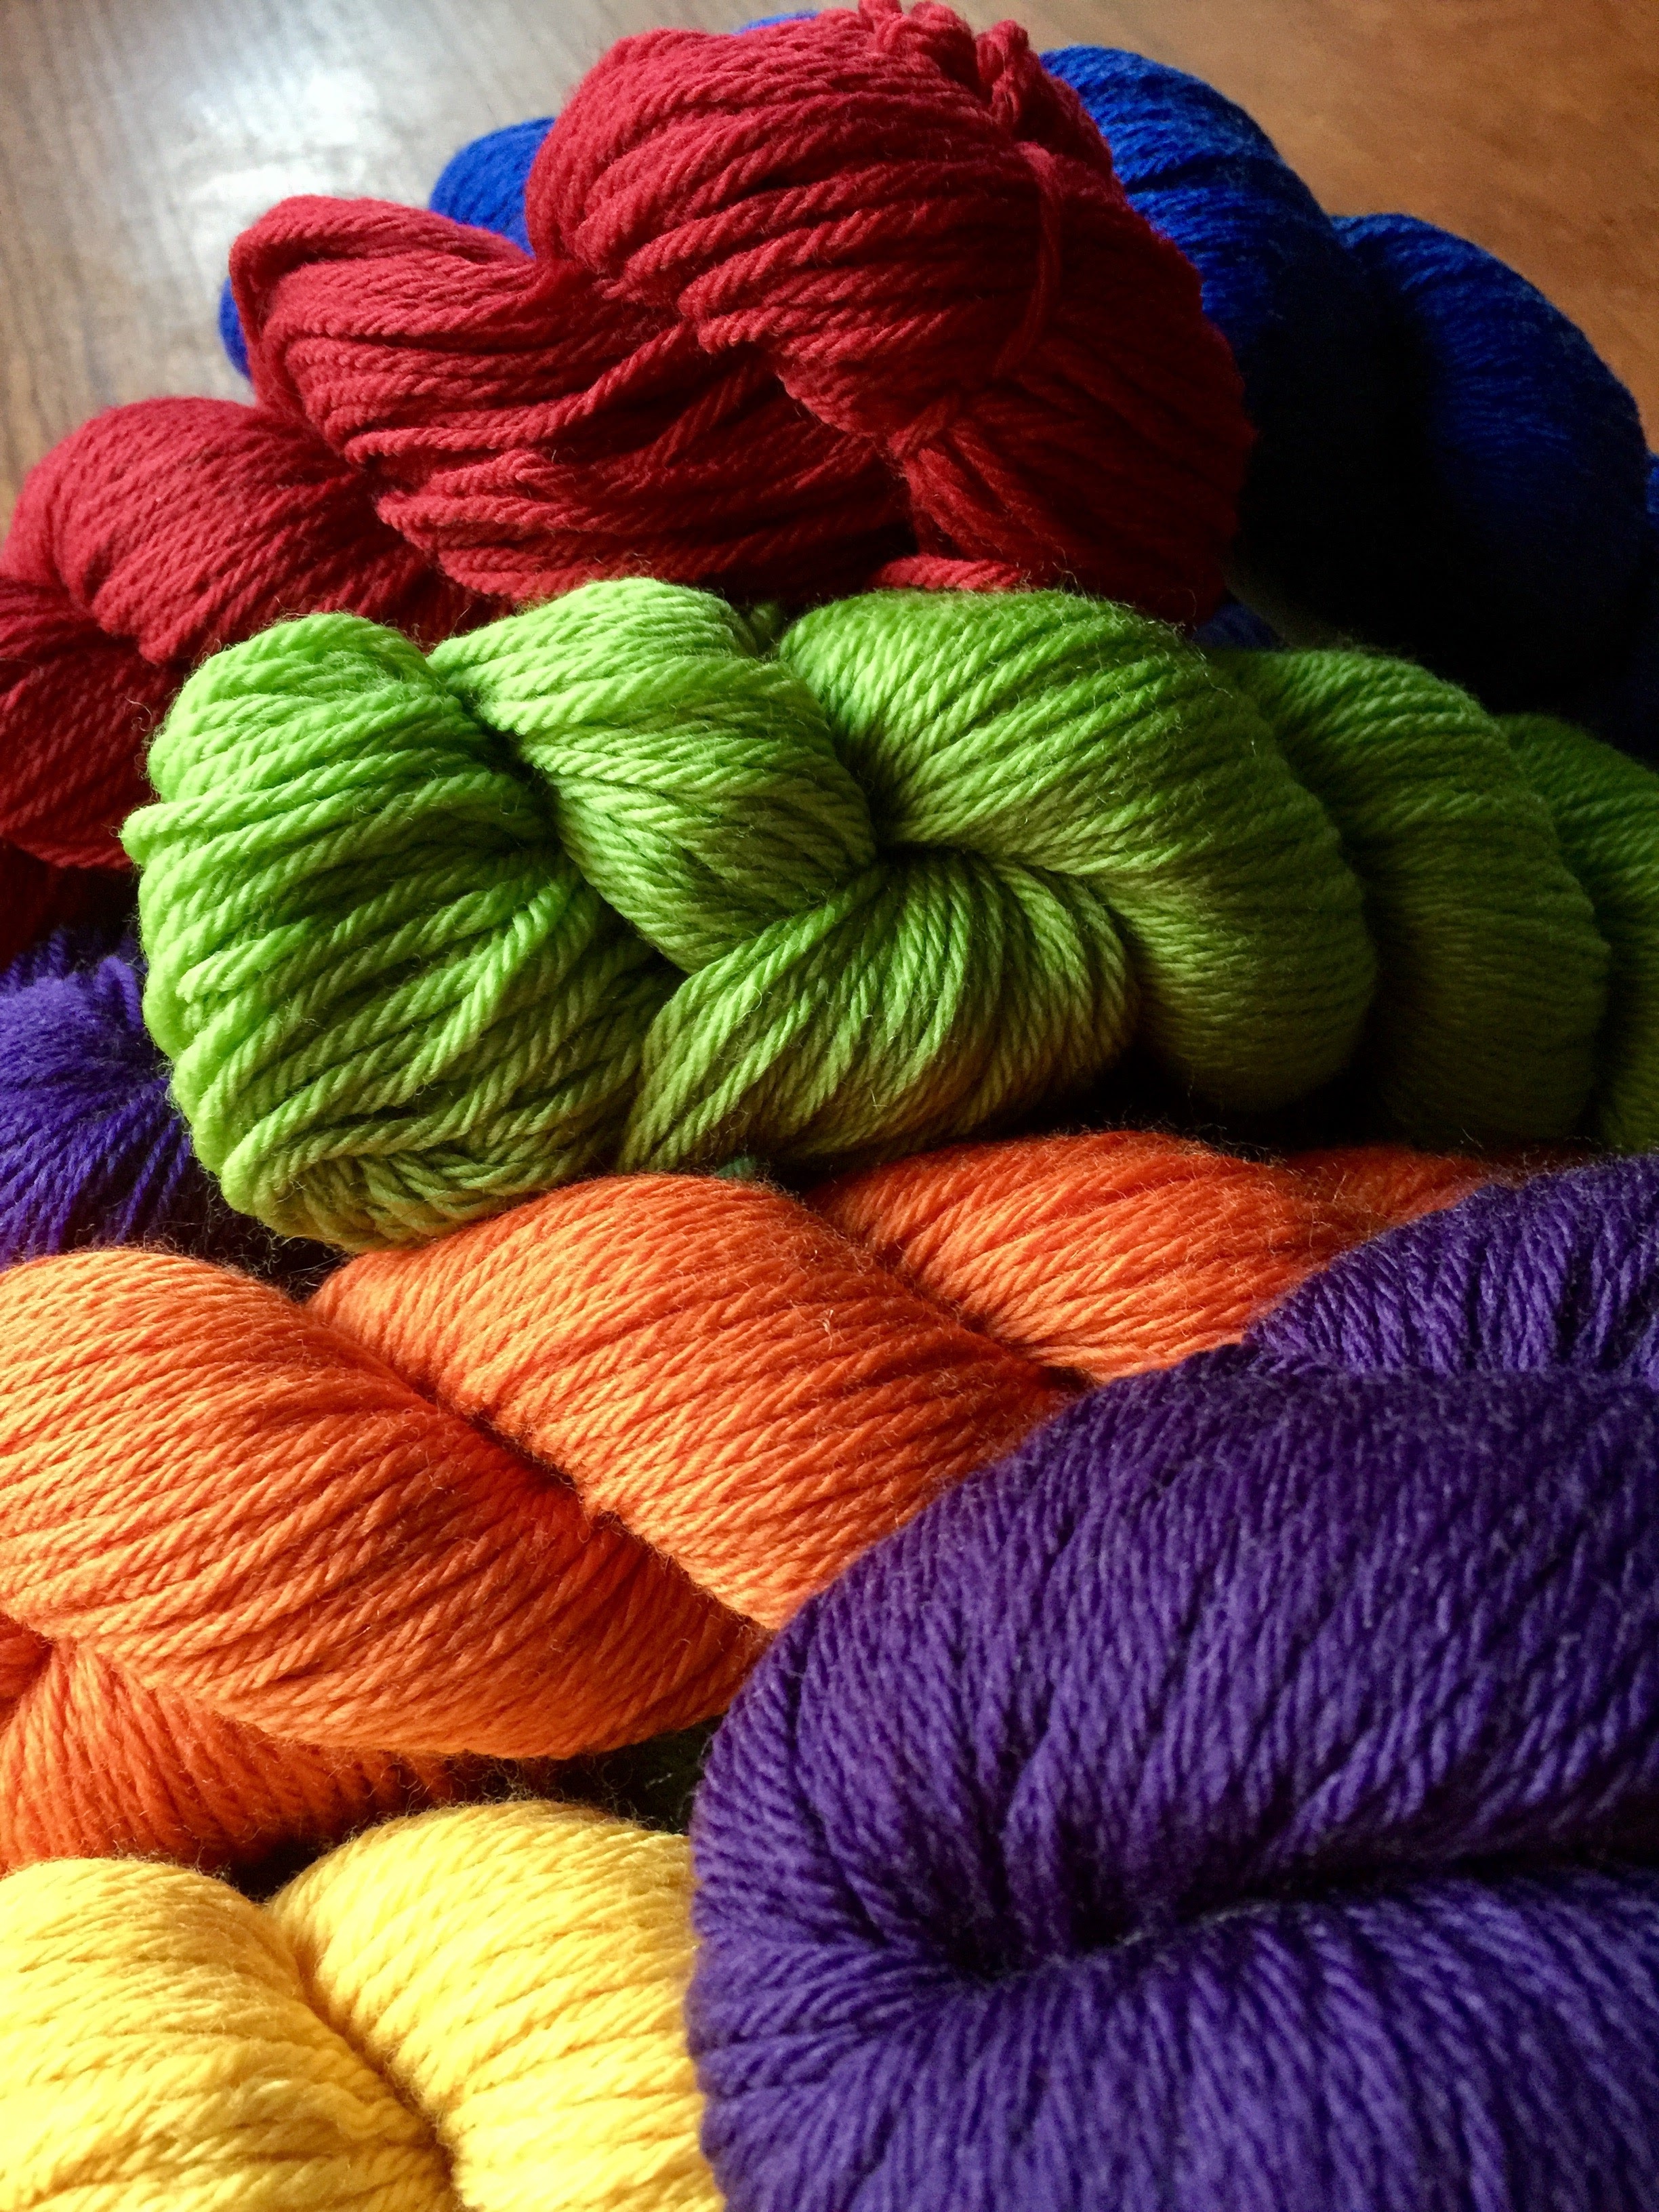
petal, color, craft, colorful, yarn, wool, material, thread, crafting, woolen, crochet, knitting, textile, art, skein, multicolor